India Authentic

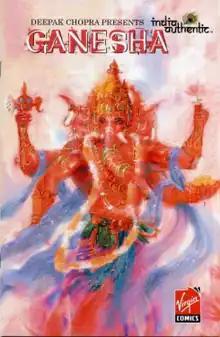
Cover to issue #1 of "India Authentic": "Ganesha" (May 2007). Pencils, inks and colors by Abhishek Singh.

Deepak Chopra's India Authentic is a series of one-shot comic books from Virgin Comics which re-tell the iconic myths and legends of India for a global audience. The series has been created by Deepak Chopra (with Saurav Mohapatra), who also presents the foreword for each issue. The first five issues were collected as the 'Book of Shiva'. The next will likely be collected as a 'Book of Vishnu'.